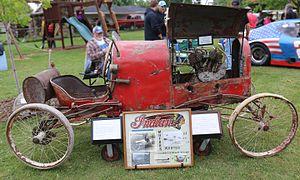
Les courses de board track étaient un type de sport mécanique populaire aux États-unis pendant les années 1910 et 1920. Les compétitions se déroulaient sur des pistes circulaires ou ovales, avec des surfaces composées de planches de bois. Ce type de tracés, appelés motordromes, fut d'abord utilisés pour les motos de compétition avant d'être adaptés pour une utilisation par différents types de voitures de course. La majorité des courses du championnat national américain furent disputées sur ce type de circuits au cours des années 1920.